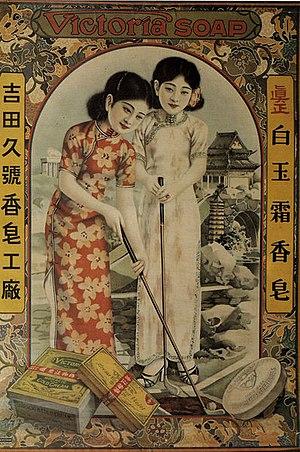
La qipao est un vêtement féminin chinois d’origine mandchoue, modernisé et mis à la mode à Shanghai au début du XXᵉ siècle sous le nom de changshan qu'il a gardé dans le sud de la Chine.